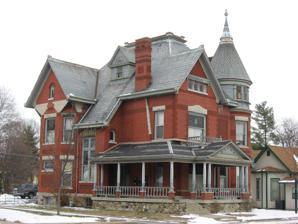
Building: William Houston Craig House
Country: United States of America
Year built: 1893
Historic house in Indiana, United States United States historic place William Houston Craig House U.S. National Register of Historic Places U.S. Historic district Contributing property William Houston Craig House, January 2011 Show map of Indiana Show map of the United States Location 1250 E. Conner St., Noblesville, Indiana Coordinates 40°2′45″N 86°0′34″W / 40.04583°N 86.00944°W / 40.04583; -86.00944 Area less than one acre Built 1893 ( 1893 ) Architectural style Queen Anne, Romanesque NRHP reference No. 90000808 Added to NRHP May 24, 1990 William Houston Craig House is a historic home located at Noblesville , Hamilton County, Indiana .  It was built in 1893, and is a large 2 + 1 ⁄ 2 -story, brick dwelling with Romanesque Revival and Queen Anne style design elements.  It features multiple projections, porches, and a corner tower with rock faced stone details and contrasting textures and materials. It was listed on the National Register of Historic Places in 1990. It is located in the Conner Street Historic District . References